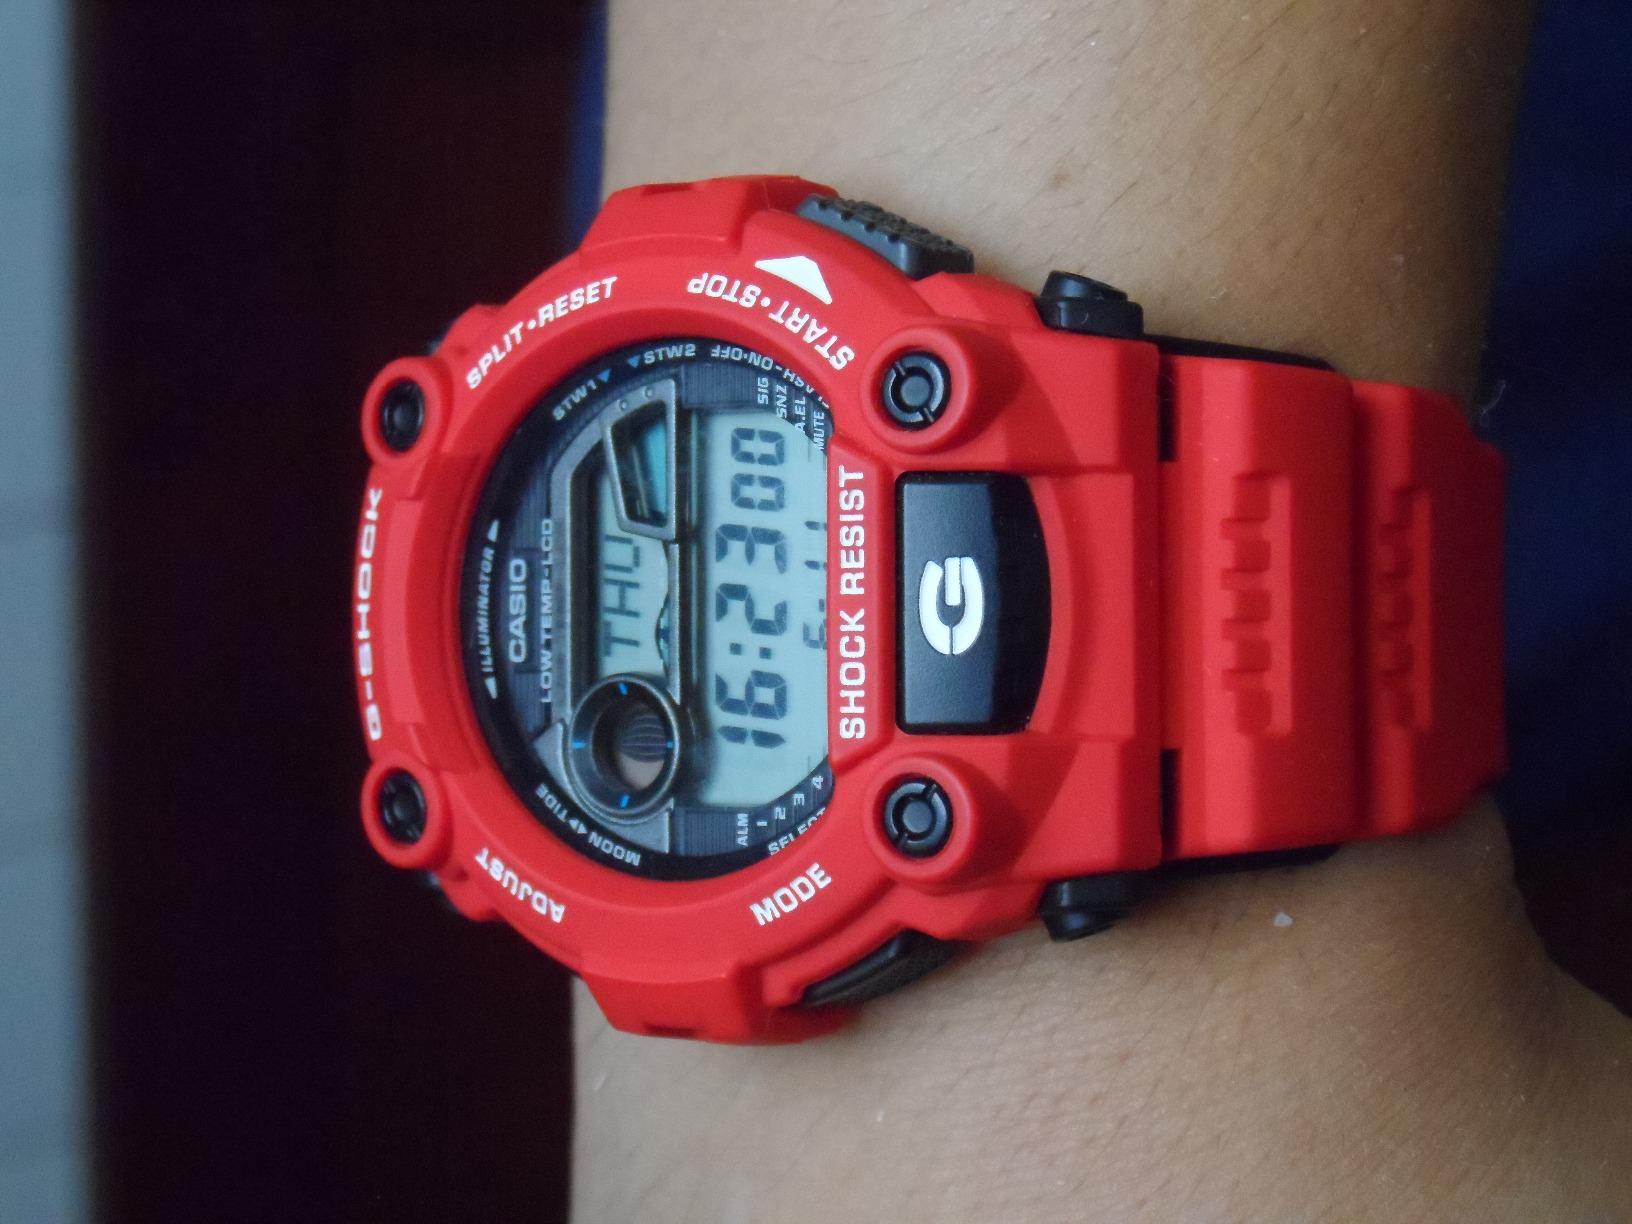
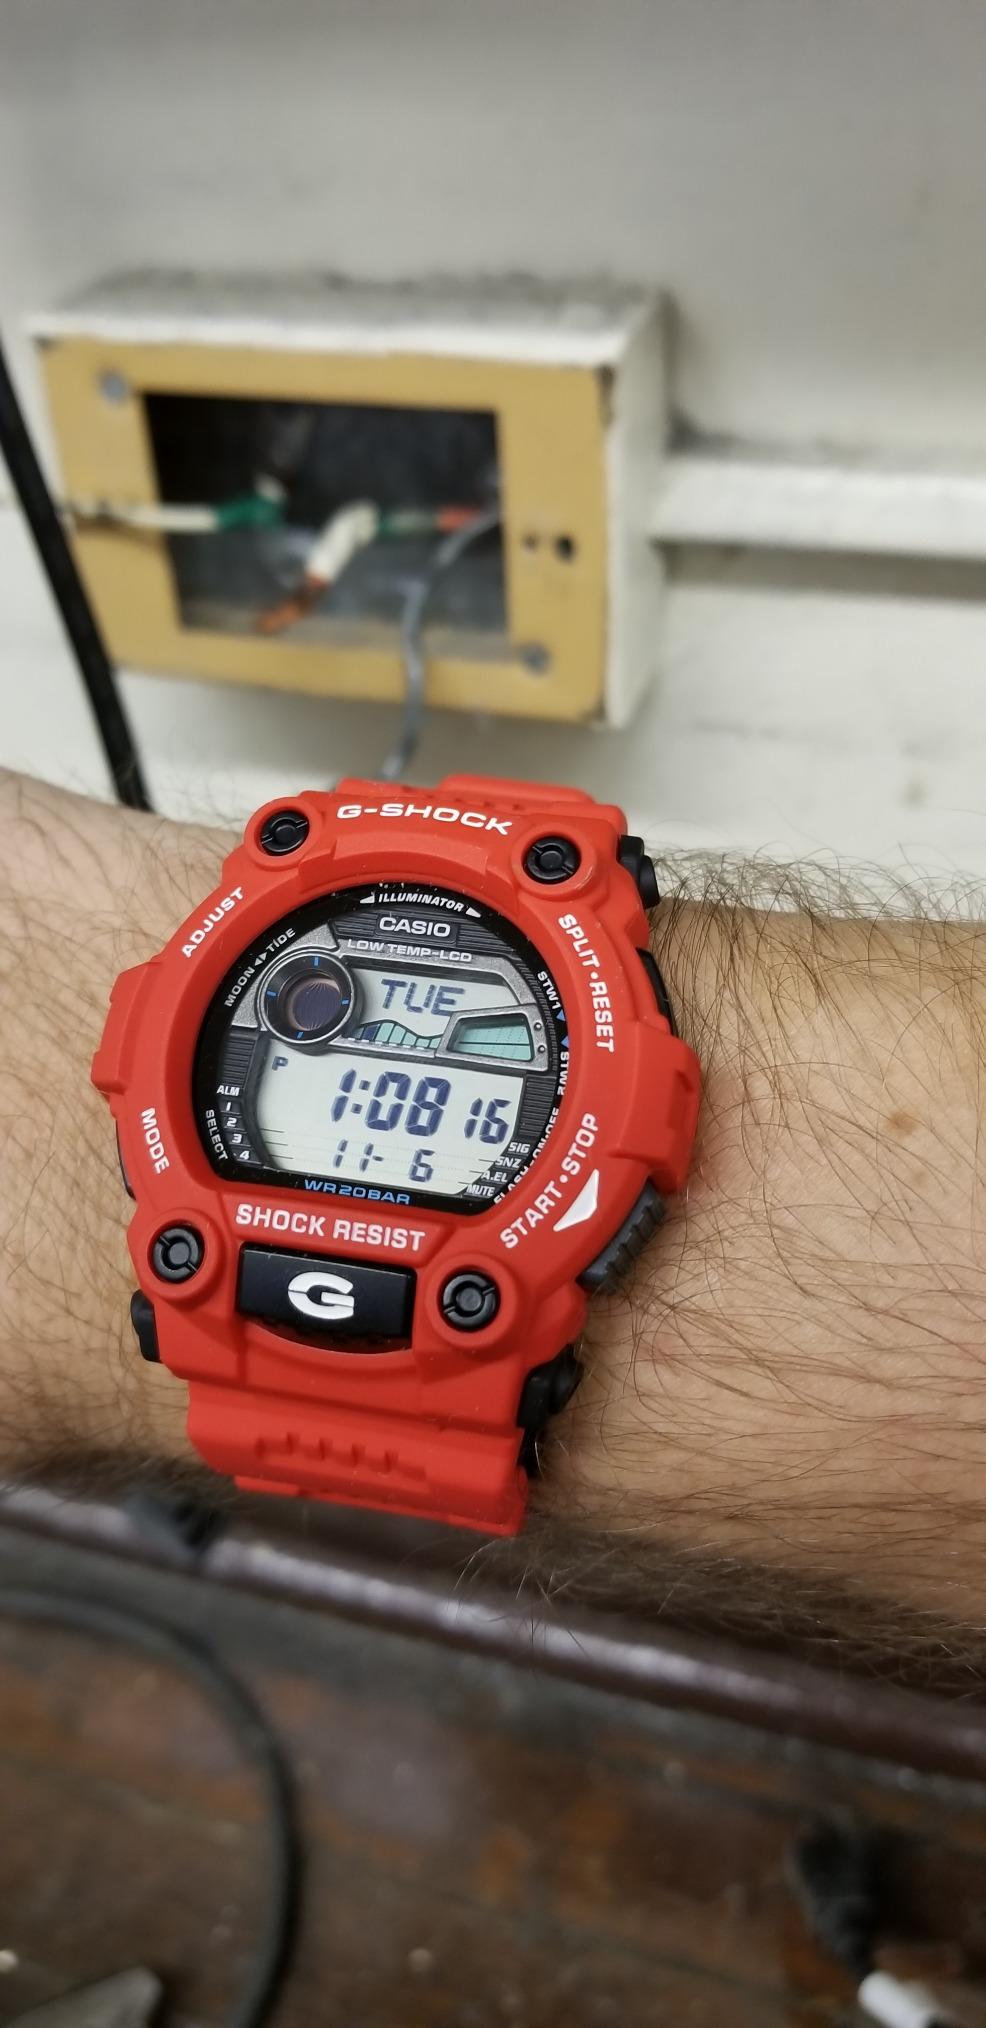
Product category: accessories_watch
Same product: yes